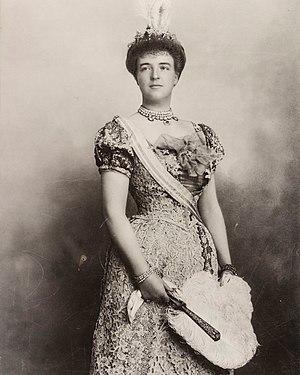
Cet article présente les duchesses de Bragance, titre existant au Portugal depuis le XVᵉ siècle.